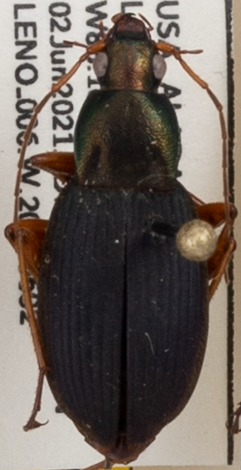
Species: Chlaenius aestivus
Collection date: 2021-06-02
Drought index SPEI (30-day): -0.608
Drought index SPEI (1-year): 1.382
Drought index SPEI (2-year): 1.69